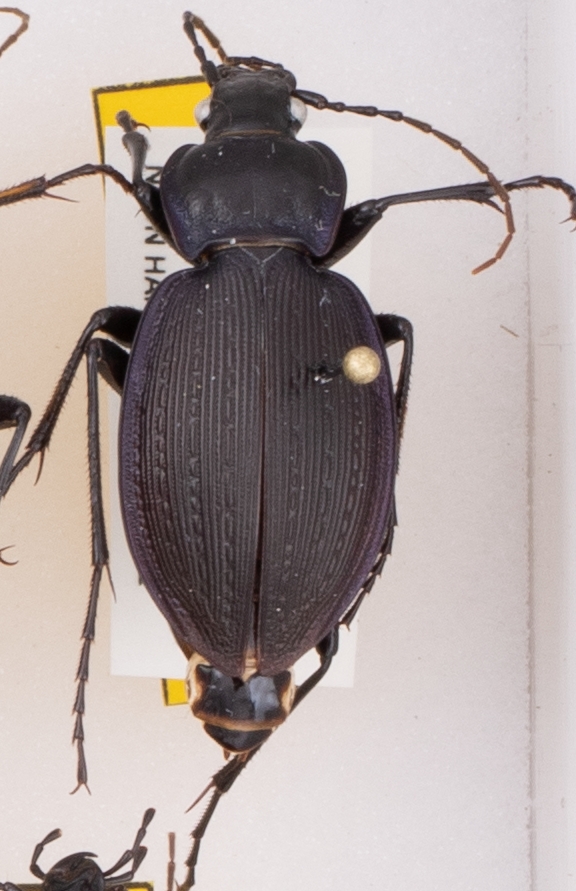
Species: Carabus goryi
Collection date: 2018-05-22
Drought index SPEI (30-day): -1.156
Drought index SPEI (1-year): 0.034
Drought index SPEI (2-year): -0.84